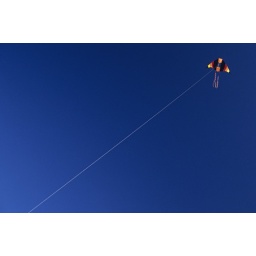
Multicolored Kite in blue sky